Old St. Helena Parish Jail

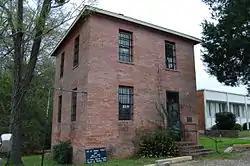

The Old St. Helena Parish Jail, adjacent to the courthouse square in Greensburg in St. Helena Parish, Louisiana, was built in about 1855 and is one of the oldest structures in the parish. It was listed on the National Register of Historic Places in 1980.